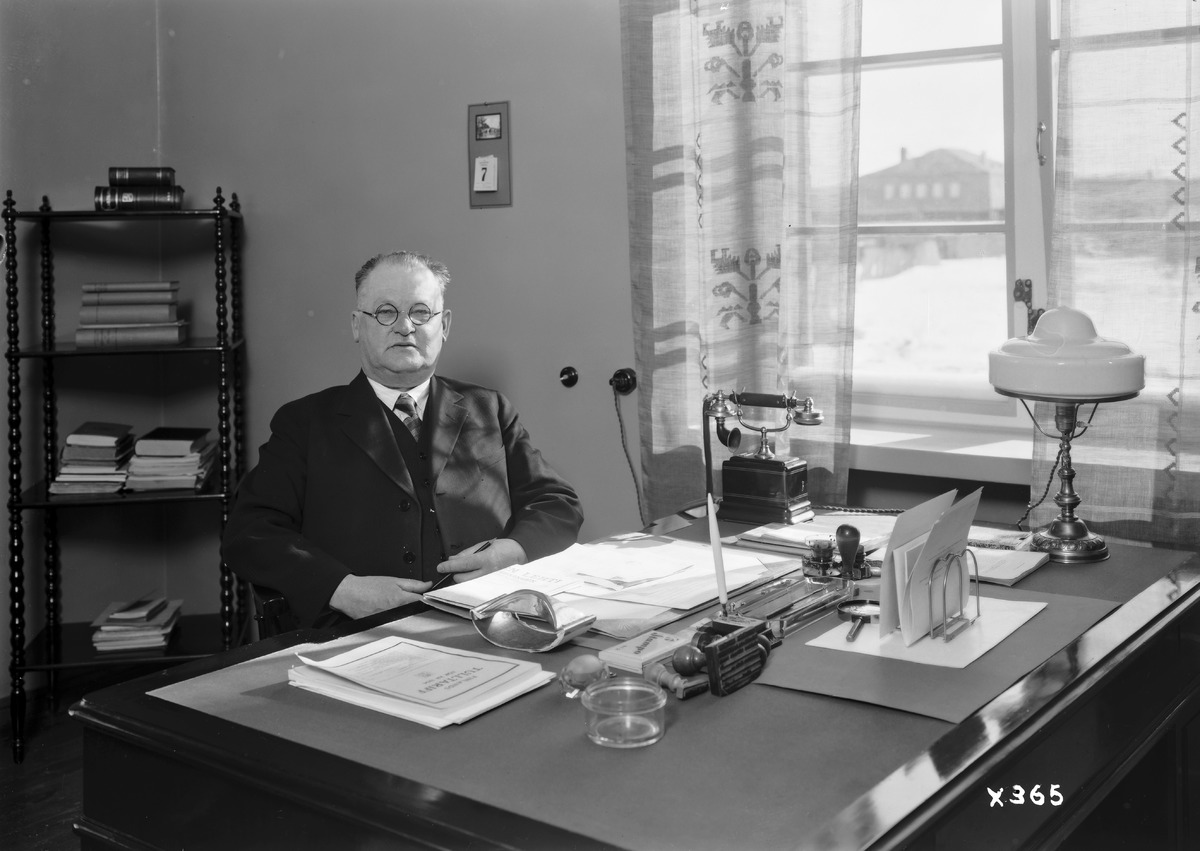
Tullinhoitaja Kustaa K. Svanljung
Customs manager Kustaa K. Svanljung
sisällön kuvaus: Tullinhoitaja Kustaa K. Svanljung 7.4.1934. content description: Customs manager Kustaa K. Svanljung on April 7, 1934.
Vuosi: 1934
Paikka: , Suomi, Suomi
Aiheet: Svanljung, Kustaa K.; tullinhoitaja; sisäkuva; puolikuva; tullit; miehet; tullilaitos; customs; man